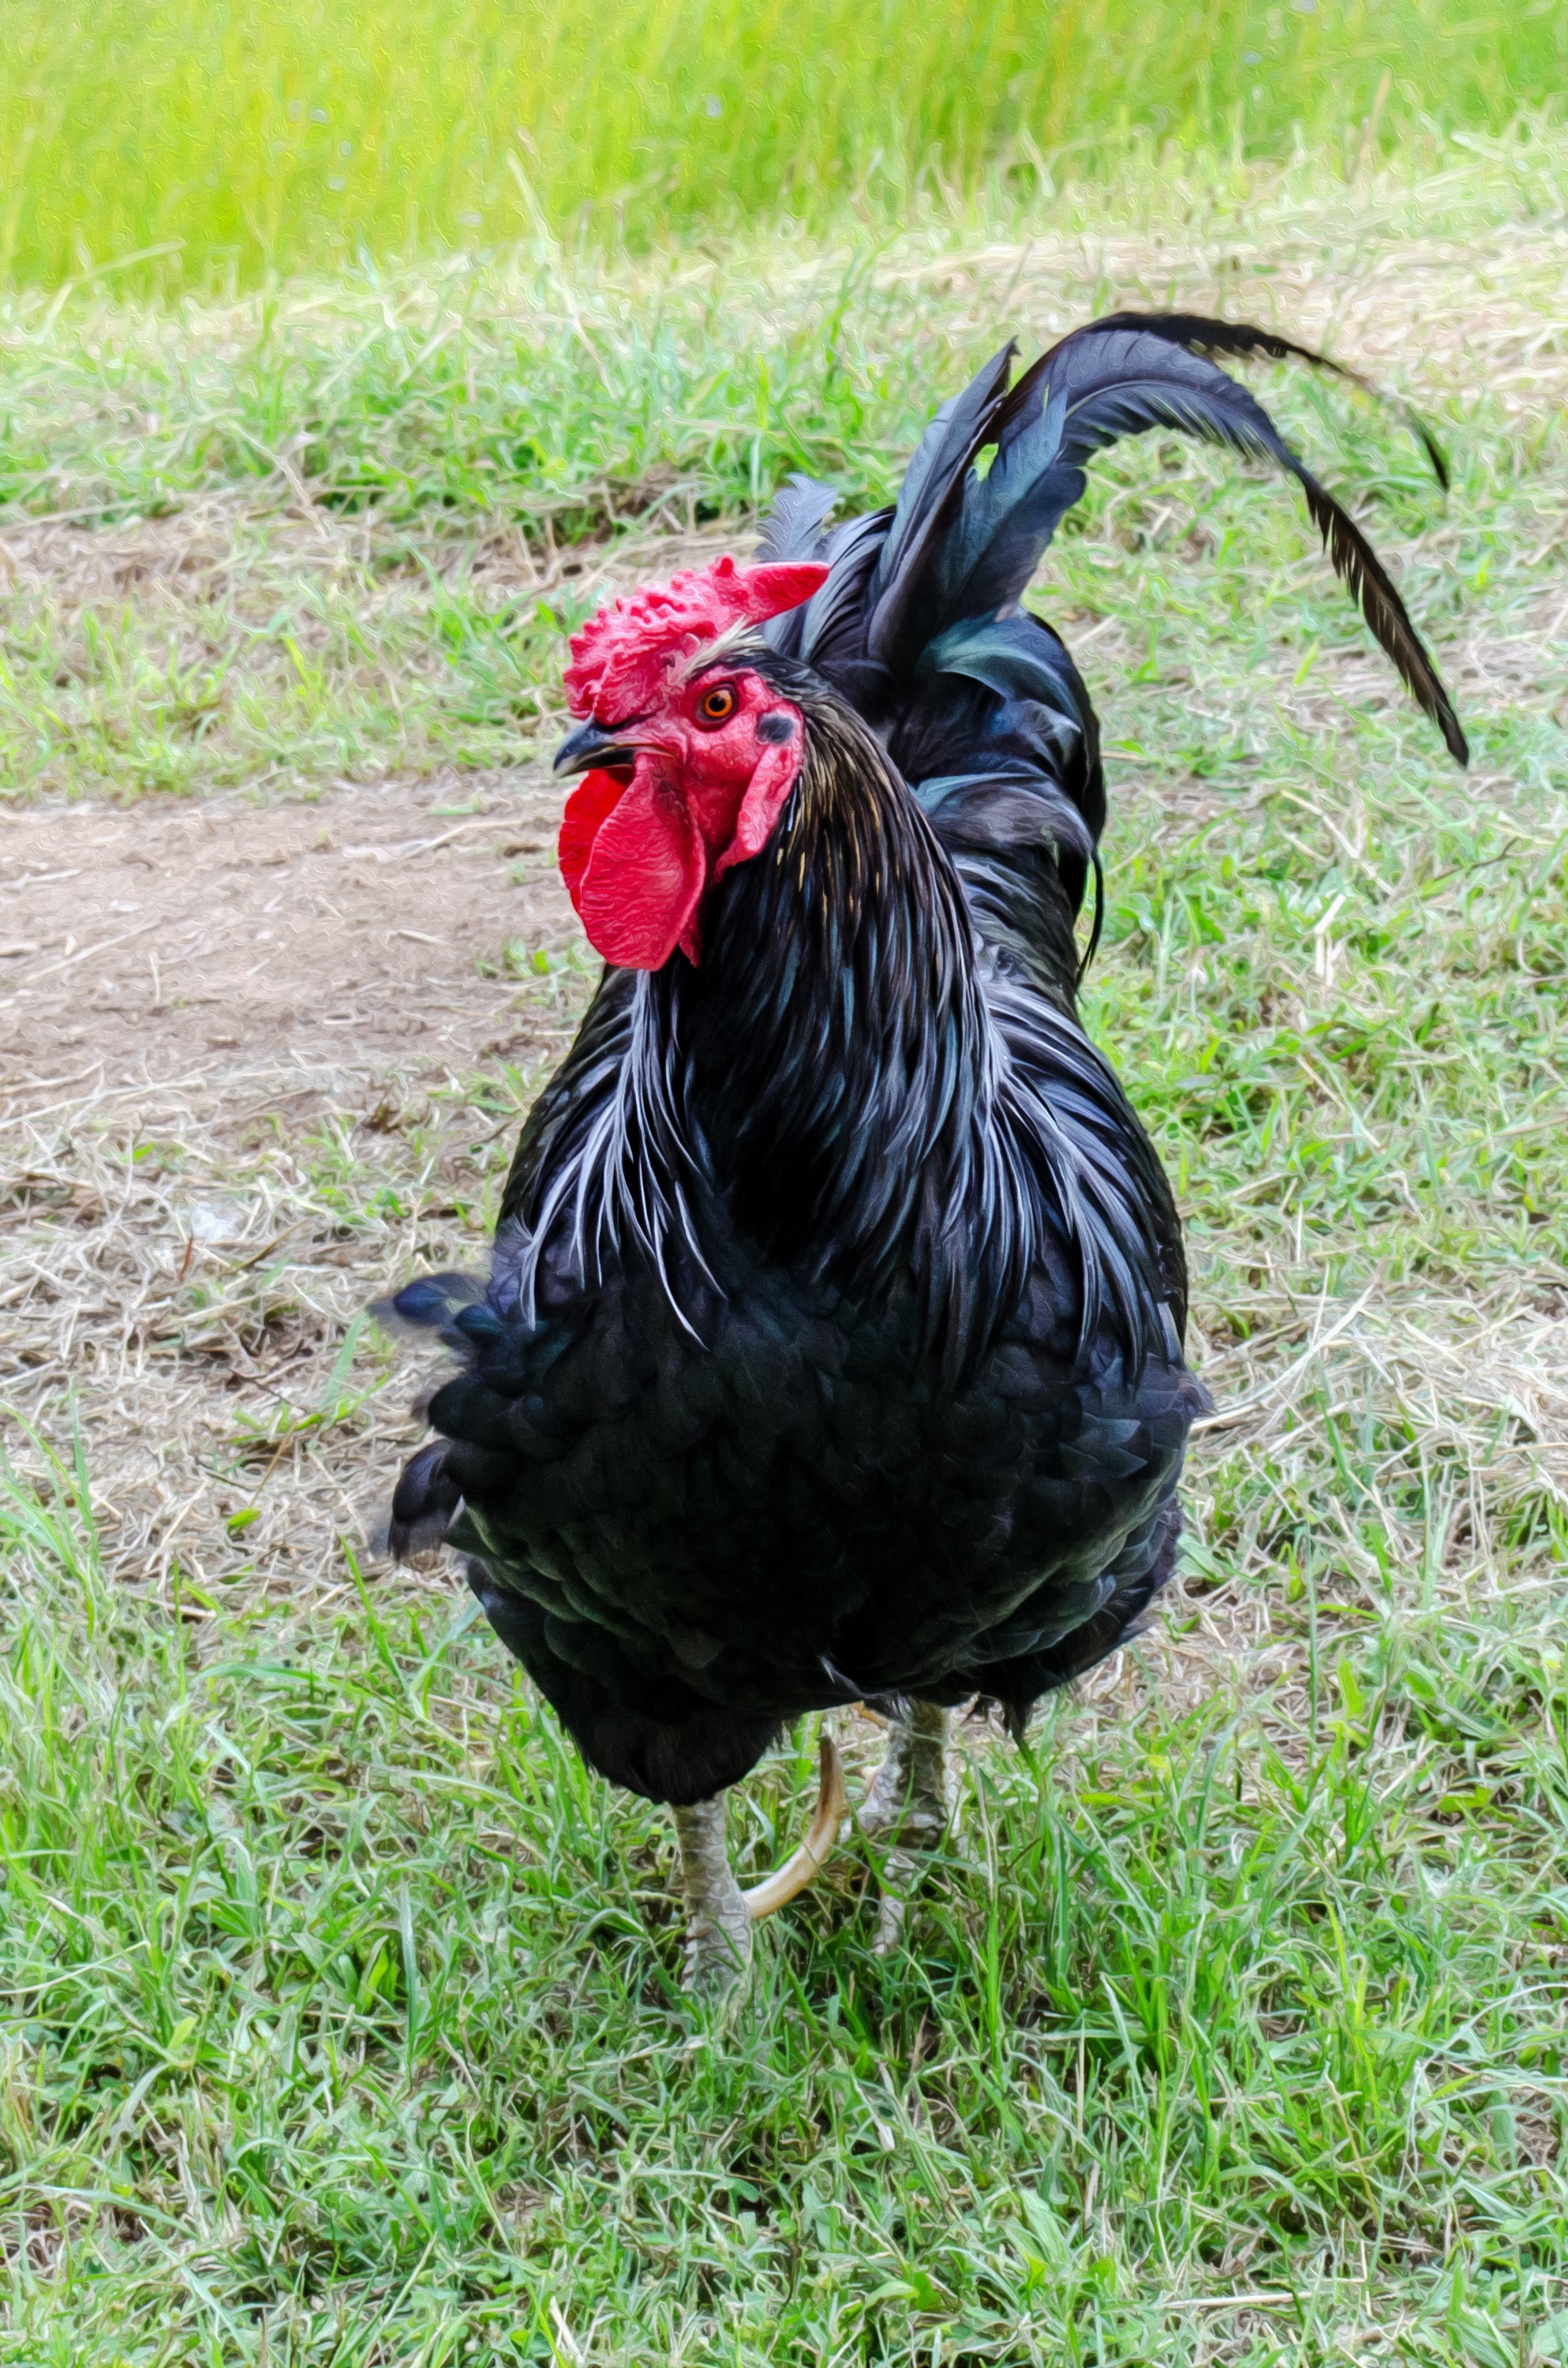
grass, bird, farm, animal, male, range, rural, farming, beak, brown, agriculture, meat, feather, chicken, fowl, fauna, cockerel, rooster, plumage, poultry, hen, galliformes, vertebrate, domestic, chick, phasianidae, comb